Writing

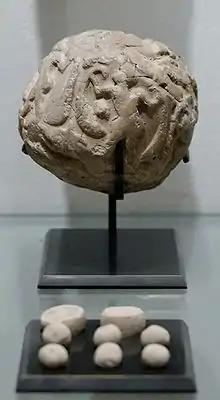
Globular envelope with a cluster of accountancy tokens, Uruk period, from SusaLouvre Museum

In the 1970s, archaeologist Denise Schmandt-Besserat presented a theory establishing a link between cuneiform and previously uncategorized clay "tokens", the oldest of which have been found in the Zagros region of Iran. Around 8000 BC, Mesopotamians began using clay tokens to count their agricultural and manufactured goods. Later they began placing these tokens inside large, hollow clay containers (bulla, or globular envelopes) which were then sealed. The quantity of tokens in each container came to be expressed by impressing, on the container's surface, one picture for each instance of the token inside. They next dispensed with the tokens, relying solely on symbols for the tokens, drawn on clay surfaces. To avoid making a picture for each instance of the same object (for example: 100 pictures of a hat to represent 100 hats), they counted the objects by using various small marks.